Rocky Balboa (video game)

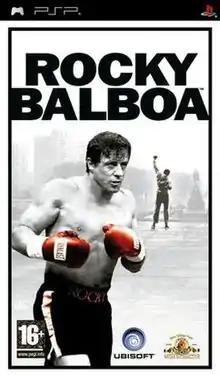
PAL cover art

Rocky Balboa is a 2007 video game based on the movie of the same name for the PlayStation Portable, which is similar in style and content to "Rocky Legends". The game includes footage from each "Rocky" film, showing the buildup to the major fights of the film series. There are also some flashback videos of the training footage from the films (this is used in the Mickey's Corner section of the game, which is a tutorial aimed to teach new players how to play). It is also the last video game released by MGM Interactive before the company became defunct in late 2007.